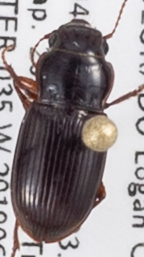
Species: Cratacanthus dubius
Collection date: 2019-06-26
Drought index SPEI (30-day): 0.154
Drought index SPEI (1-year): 0.944
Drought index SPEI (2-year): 0.39